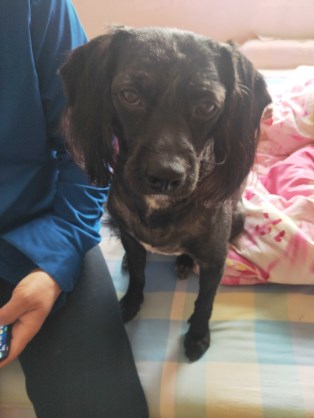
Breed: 7449-n000128-teddy